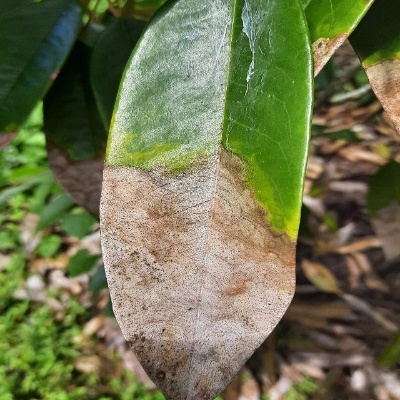
Label: Leaf_Blight